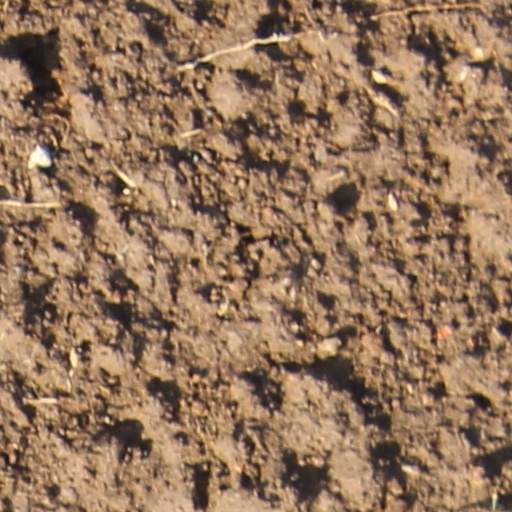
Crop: wheat